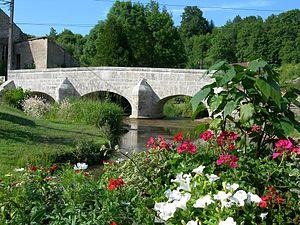
Le pont situé à Rollainville date du XVIIIème siècle.
Le Frezelle ou la Frézelle est une petite rivière française qui coule dans le département des Vosges, en région Grand Est. C'est un affluent gauche du Vair, donc un sous-affluent de la Meuse.
Liste des fleuves, rivières et autres cours d'eau qui parcourent en partie ou en totalité le département des Vosges. La liste présente les cours d'eau, généralement de plus de 10 km de longueur sauf exceptions, par ordre alphabétique, par fleuves et bassin versant, par station hydrologique, puis par organisme gestionnaire ou organisme de bassin.
Cet article recense les monuments historiques du département des Vosges, en France.